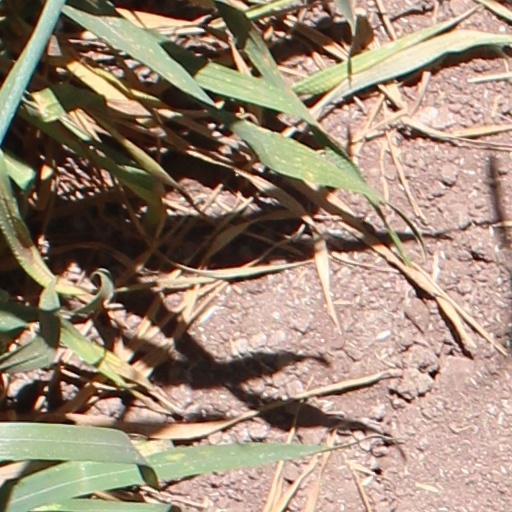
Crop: wheat